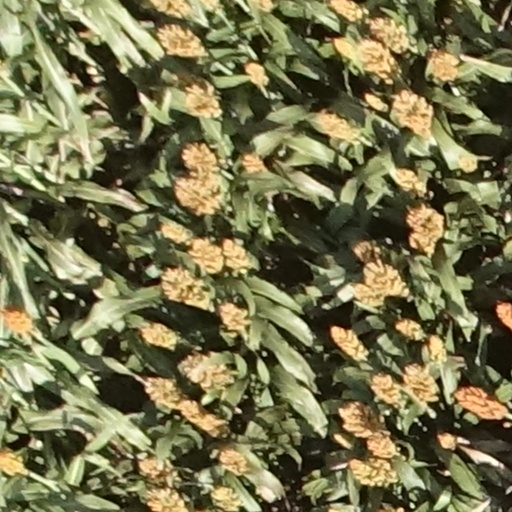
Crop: sorghum